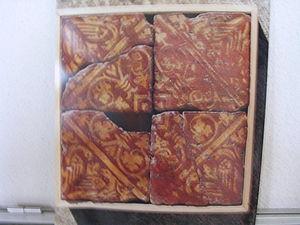
Carreau décoré provenant des vestiges de l'Abbaye de Tart, commune de Tart l'Abbaye (Côte-d'Or)
L'ordre cistercien est un ordre monastique de droit pontifical.
L'art cistercien est créé et transmis par l'ordre religieux fondé en 1098 par saint Robert de Molesme, en réaction au laisser-aller des monastères clunisiens vis-à-vis de la règle de saint Benoît.
La tuile vernissée de Bourgogne est un des éléments historiques de l'artisanat d'art et de l'architecture vernaculaire de la Bourgogne. Les toitures couvertes de tuiles plates vernissées polychromes aux dessins losangés sont un des symboles de la Bourgogne.